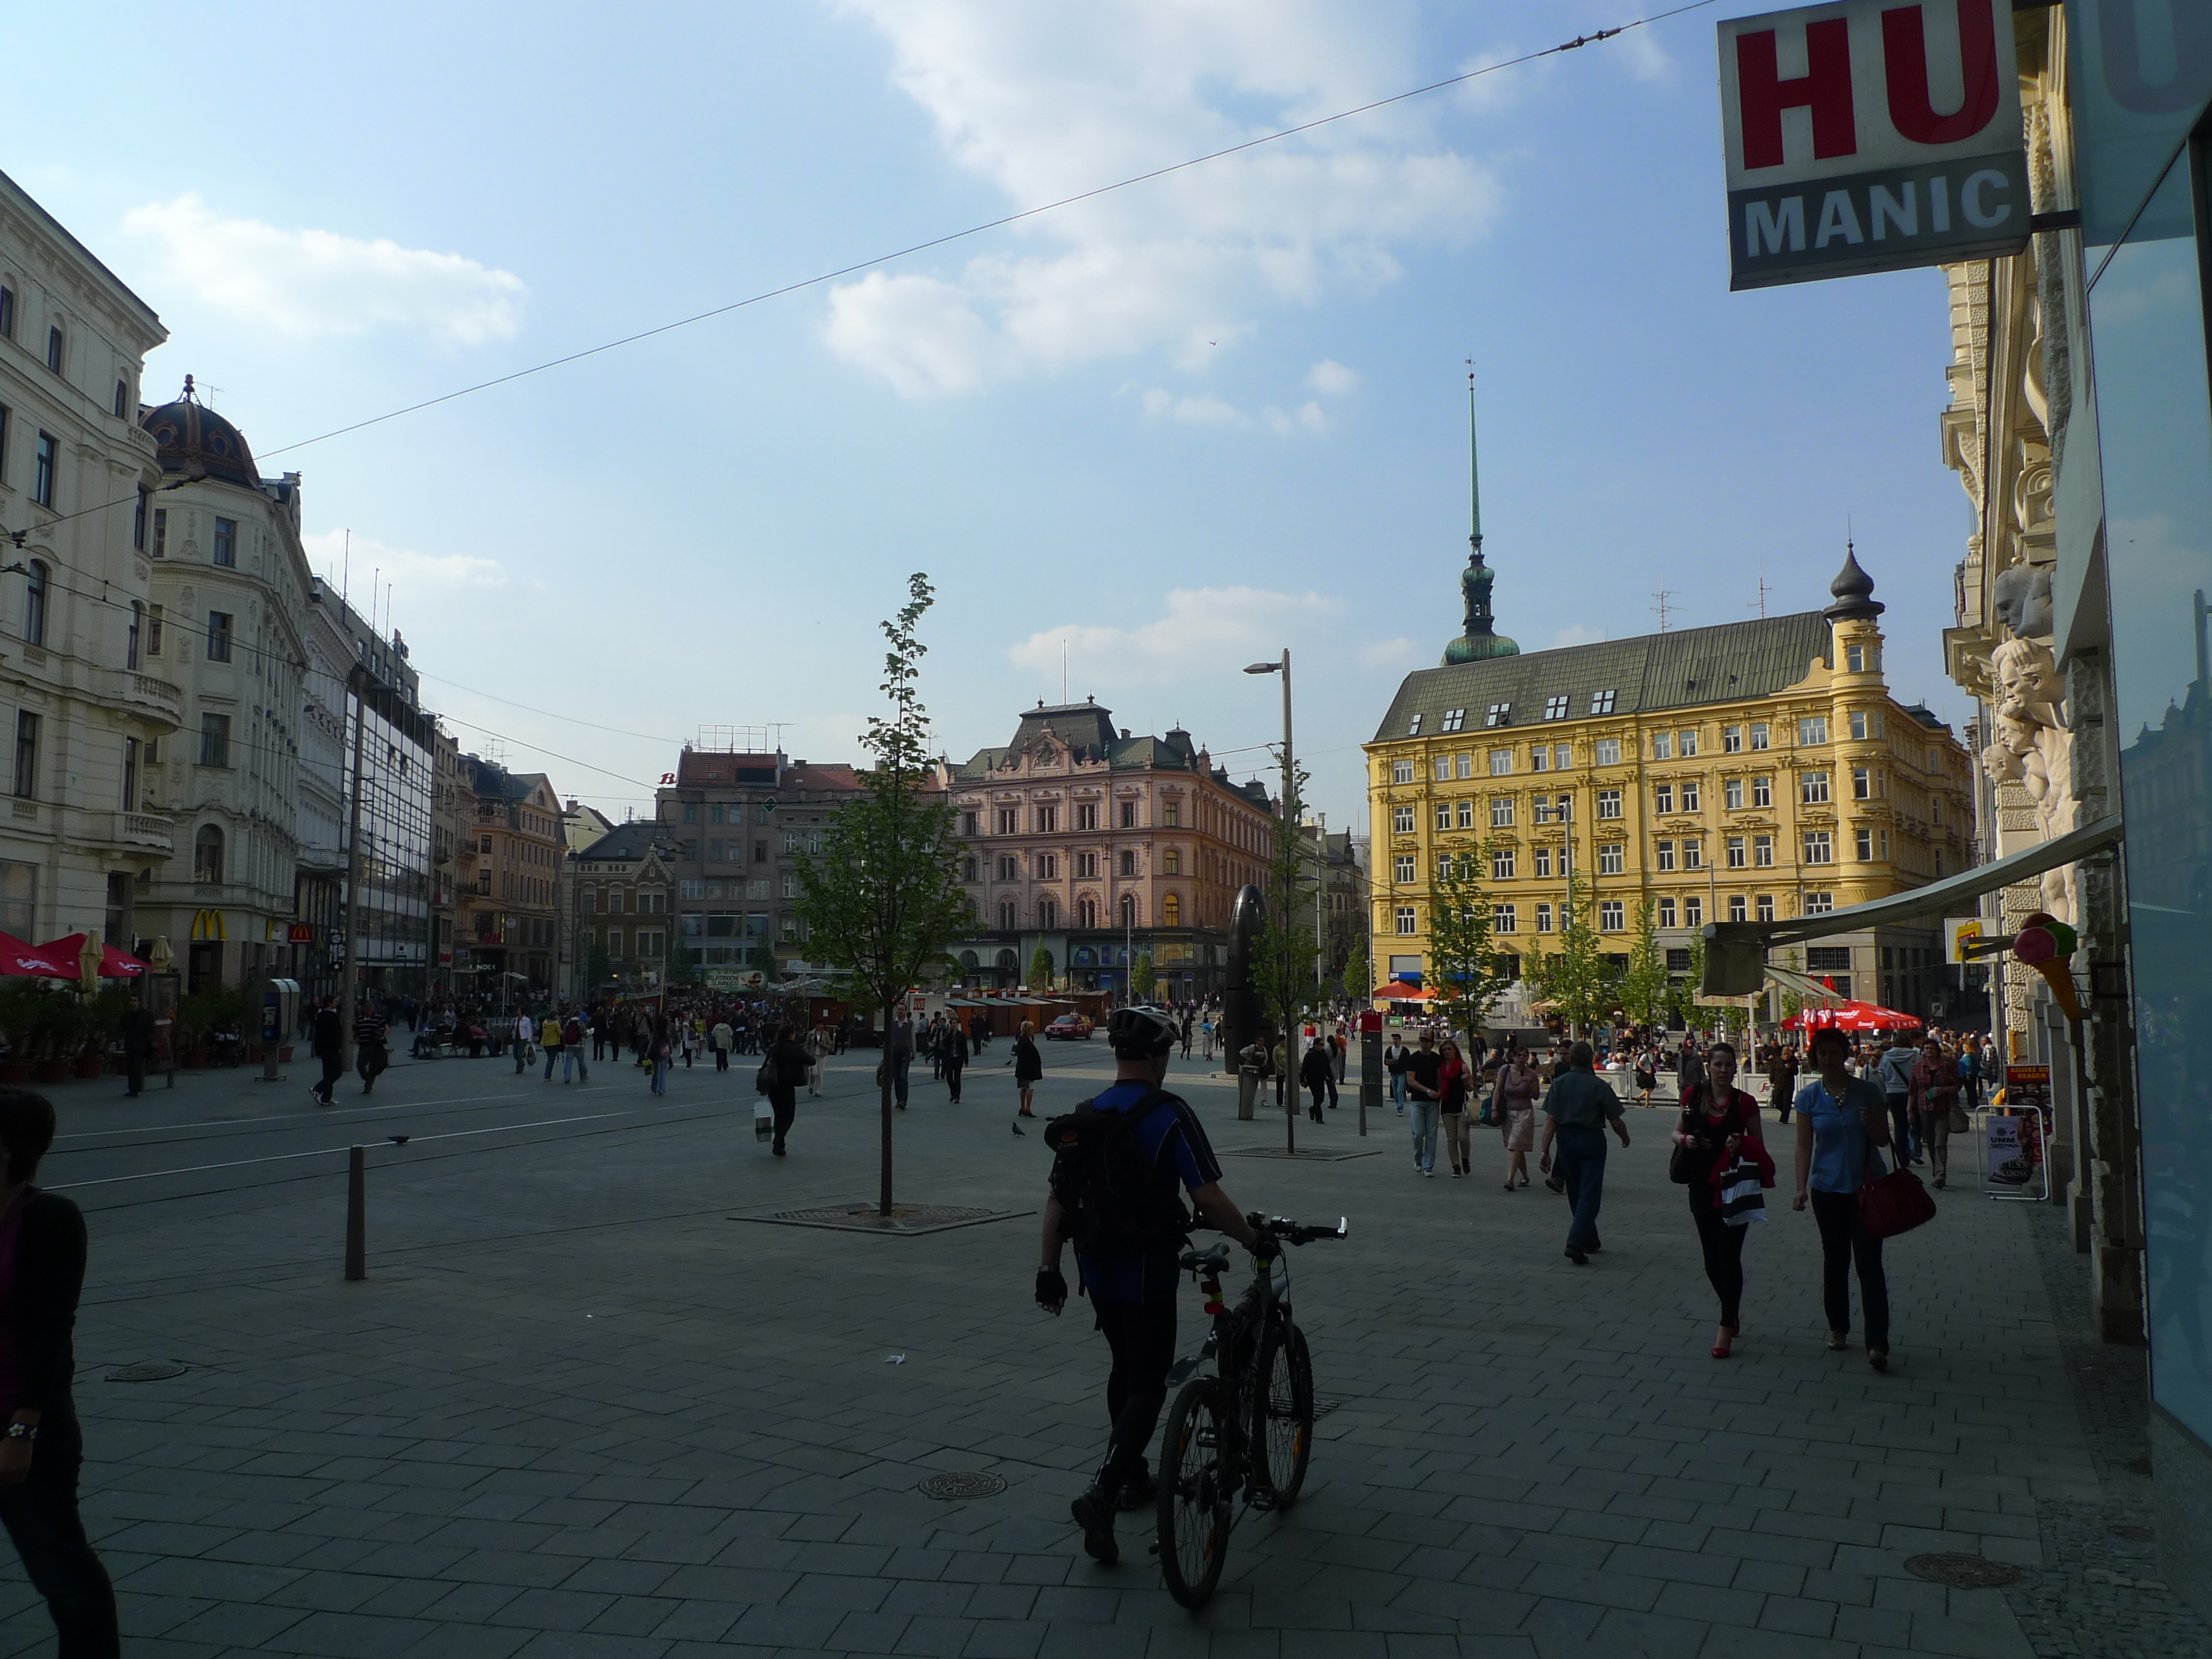
pedestrian, road, street, town, city, cityscape, downtown, travel, plaza, tourism, lane, infrastructure, town square, worldheritagesite, brno, tschechien, welterbe, weltkulturerbe, unescowelterbe, neighbourhood, br nn, tours, urban area, human settlement